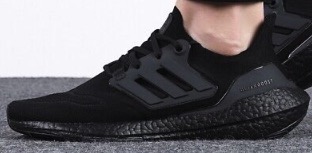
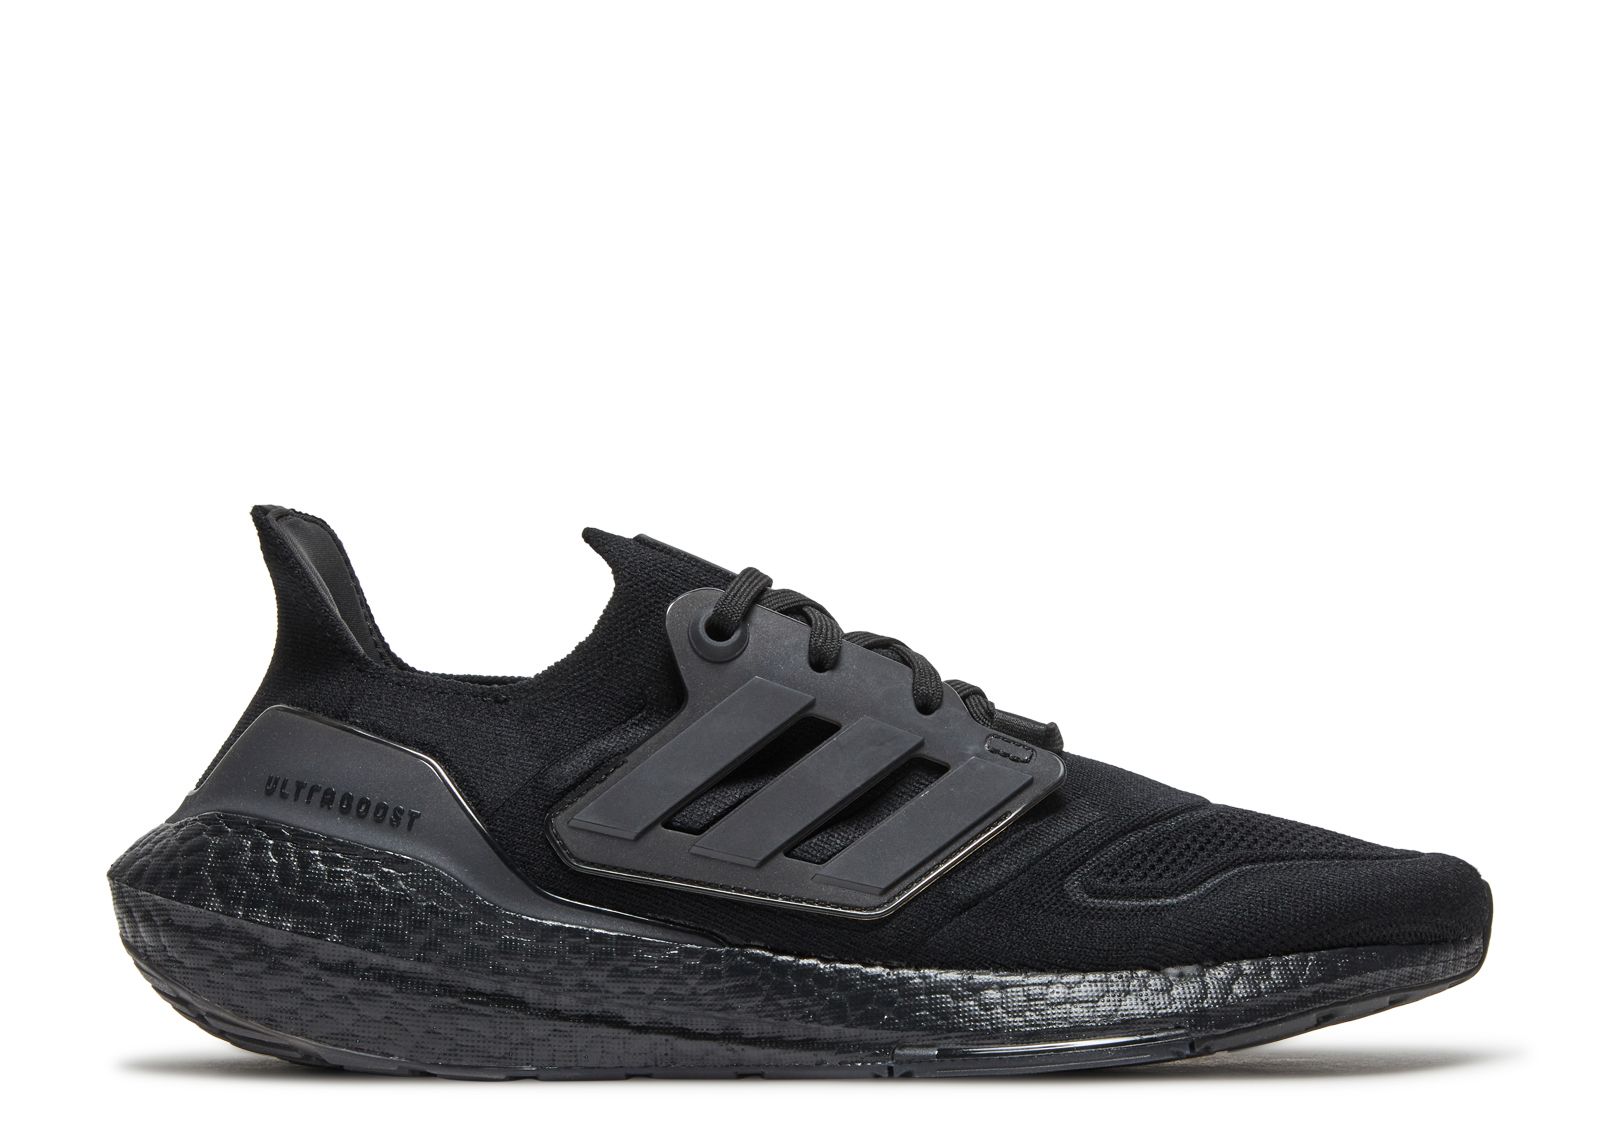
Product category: misc
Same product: yes